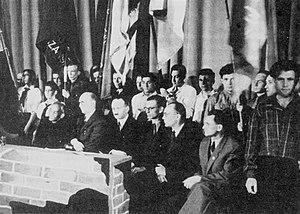
Les Juifs polonais furent les premières victimes de la Shoah organisée par les Nazis. Pendant l'Occupation de la Pologne par les troupes allemandes, beaucoup de Polonais non-Juifs risquèrent leur propre vie - et les vies de leurs familles - pour sauver des Juifs des nazis. Groupés par nationalité, les Polonais représentent le plus grand nombre de personnes qui sauvèrent des Juifs dans la période de la Shoah. À ce jour, 6135 Polonais ont reçu le titre de Juste parmi les nations attribué par l'État d'Israël – plus qu'aucune autre nation.
La Shoah en Pologne recouvre les persécutions, les déportations et l'extermination subies par la population juive polonaise pendant la Seconde Guerre mondiale.
Ferdynand Marek Arczyński, membre du Parti démocrate, a été l'un des fondateurs de Żegota, une organisation clandestine faisant partie de la résistance polonaise qui opérait en Pologne durant l'occupation allemande entre 1942 et 1945.
Żegota était le nom de code de la Commission d'Aide aux Juifs, une organisation clandestine - partie de la résistance polonaise - qui opérait en Pologne durant l'occupation allemande entre 1942 et 1945. L'action de Żegota, successeur du Comité provisoire d'aide aux Juifs, qui s'inscrivit plus généralement dans le sauvetage de Juifs par des Polonais pendant la Shoah, a permis de cacher environ 100 000 Juifs, dont de nombreux enfants.